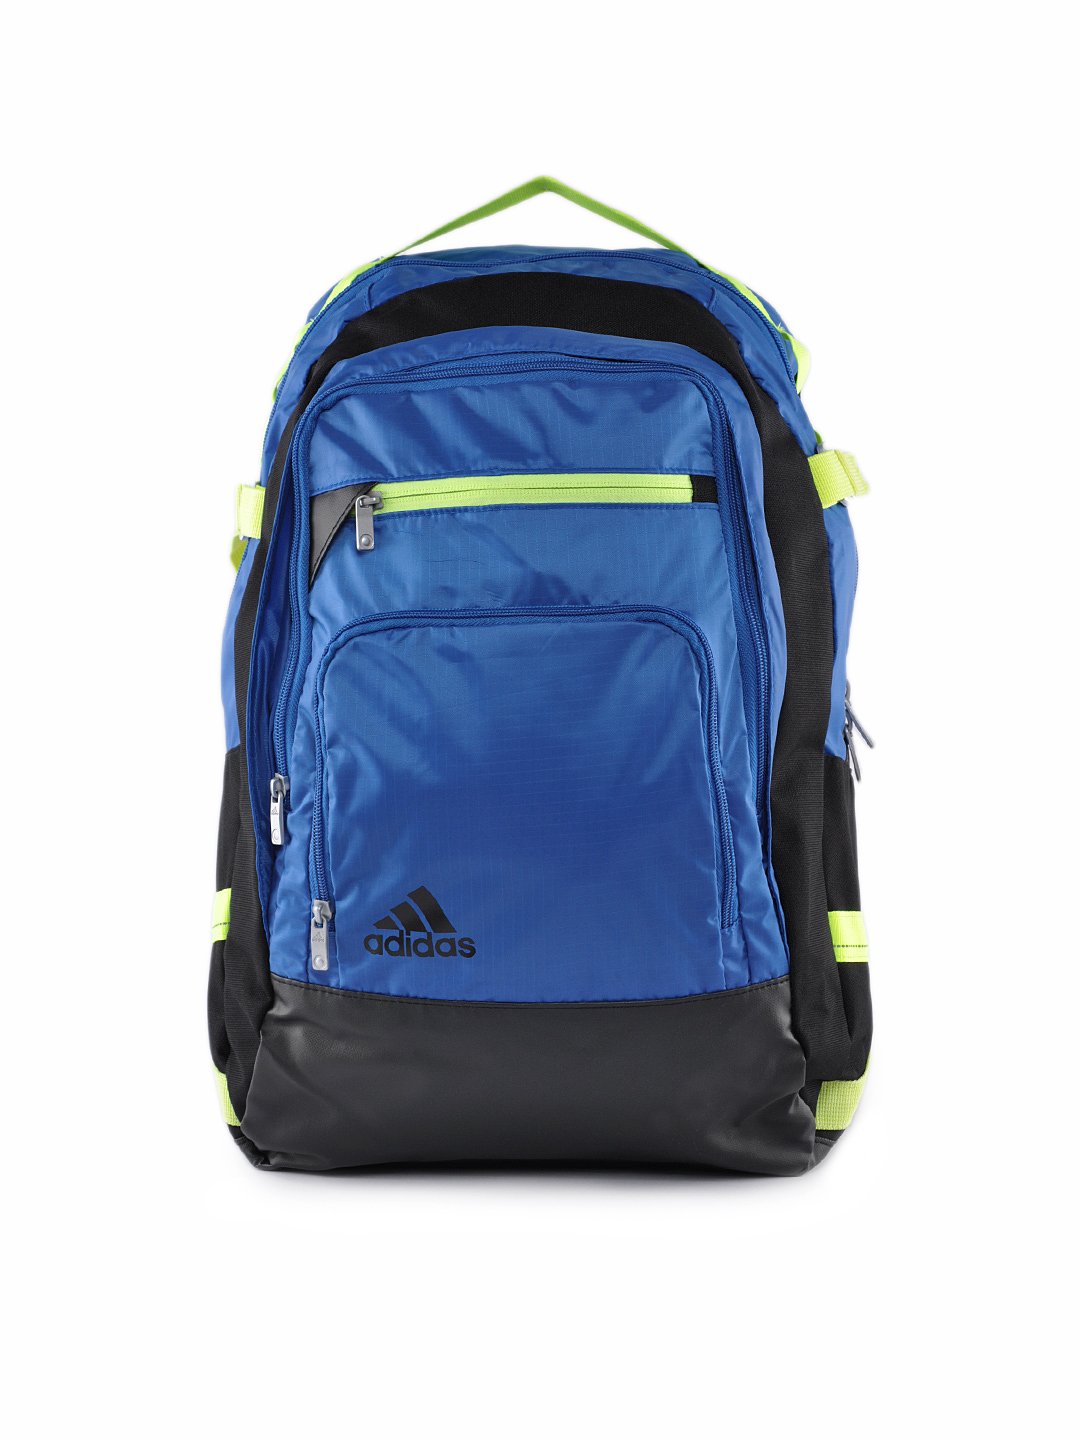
ADIDAS Unisex Blue Casual Backpack
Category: Accessories / Bags / Backpacks
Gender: Unisex
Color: Blue
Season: Fall 2011
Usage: Casual